Chūō-Daigaku-Meisei-Daigaku Station

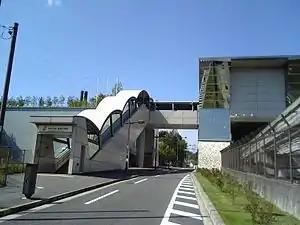
Chūō-Daigaku-Meisei-Daigaku Station

is a station on the Tama Toshi Monorail Line in Hachiōji, Tokyo, Japan.